Lionheart (yacht)

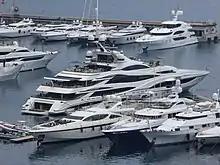
"Lionheart" in Monaco in 2017

The current yacht, Lionheart, is the third yacht commissioned by Philip Green and built by Benetti Yachts (project FB262). Contracts were signed in 2012, and the yacht features a steel hull and an aluminum superstructure. Completed in early 2016, Lionheart underwent sea trials off Livorno and embarked on a commissioning run to Malta in May. The Lionheart can cruise at a speed of .